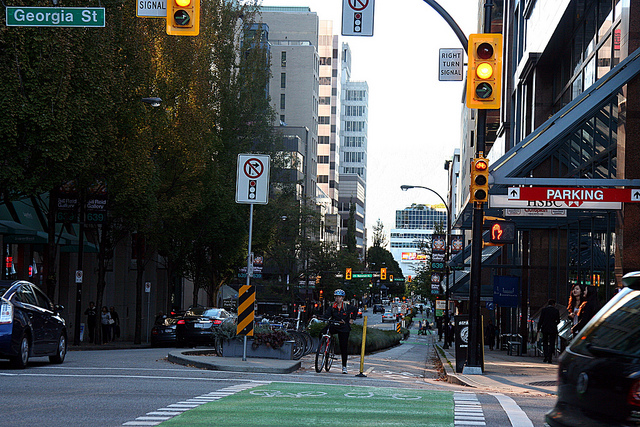
user: Given an image and a question. Answer the question in a short answer. Question: Why are some traffic lights yellow? Short Answer:
assistant: caution